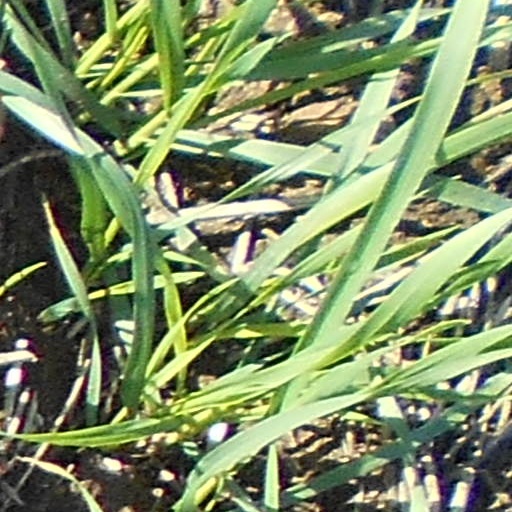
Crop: wheat